Face masks during the COVID-19 pandemic

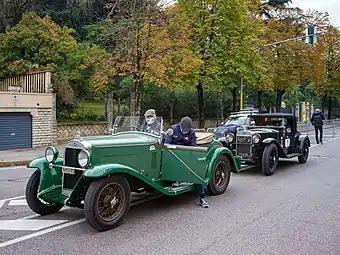
Masked participants in the 2020 edition of the Mille Miglia road race in Brescia, Italy

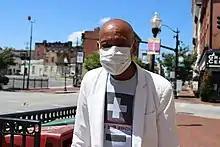
A properly-worn face mask or covering covers the nose, mouth, and chin.

The US Centers for Disease Control and Prevention (CDC) does not recommend the use of face shields as a substitute for masks to help slow the spread of COVID-19. In a study by Lindsley "et al." (7 January 2021) funded by the National Institute for Occupational Safety and Health, part of the CDC, face shields were found to block very few cough aerosols in contrast to face coveringssuch as cloth masks, procedure masks, and N95 respiratorsindicating that face shields are not effective as source control devices for small respiratory aerosols and that face coverings are more effective than face shields as source control devices to reduce the community transmission of SARS-CoV-2.